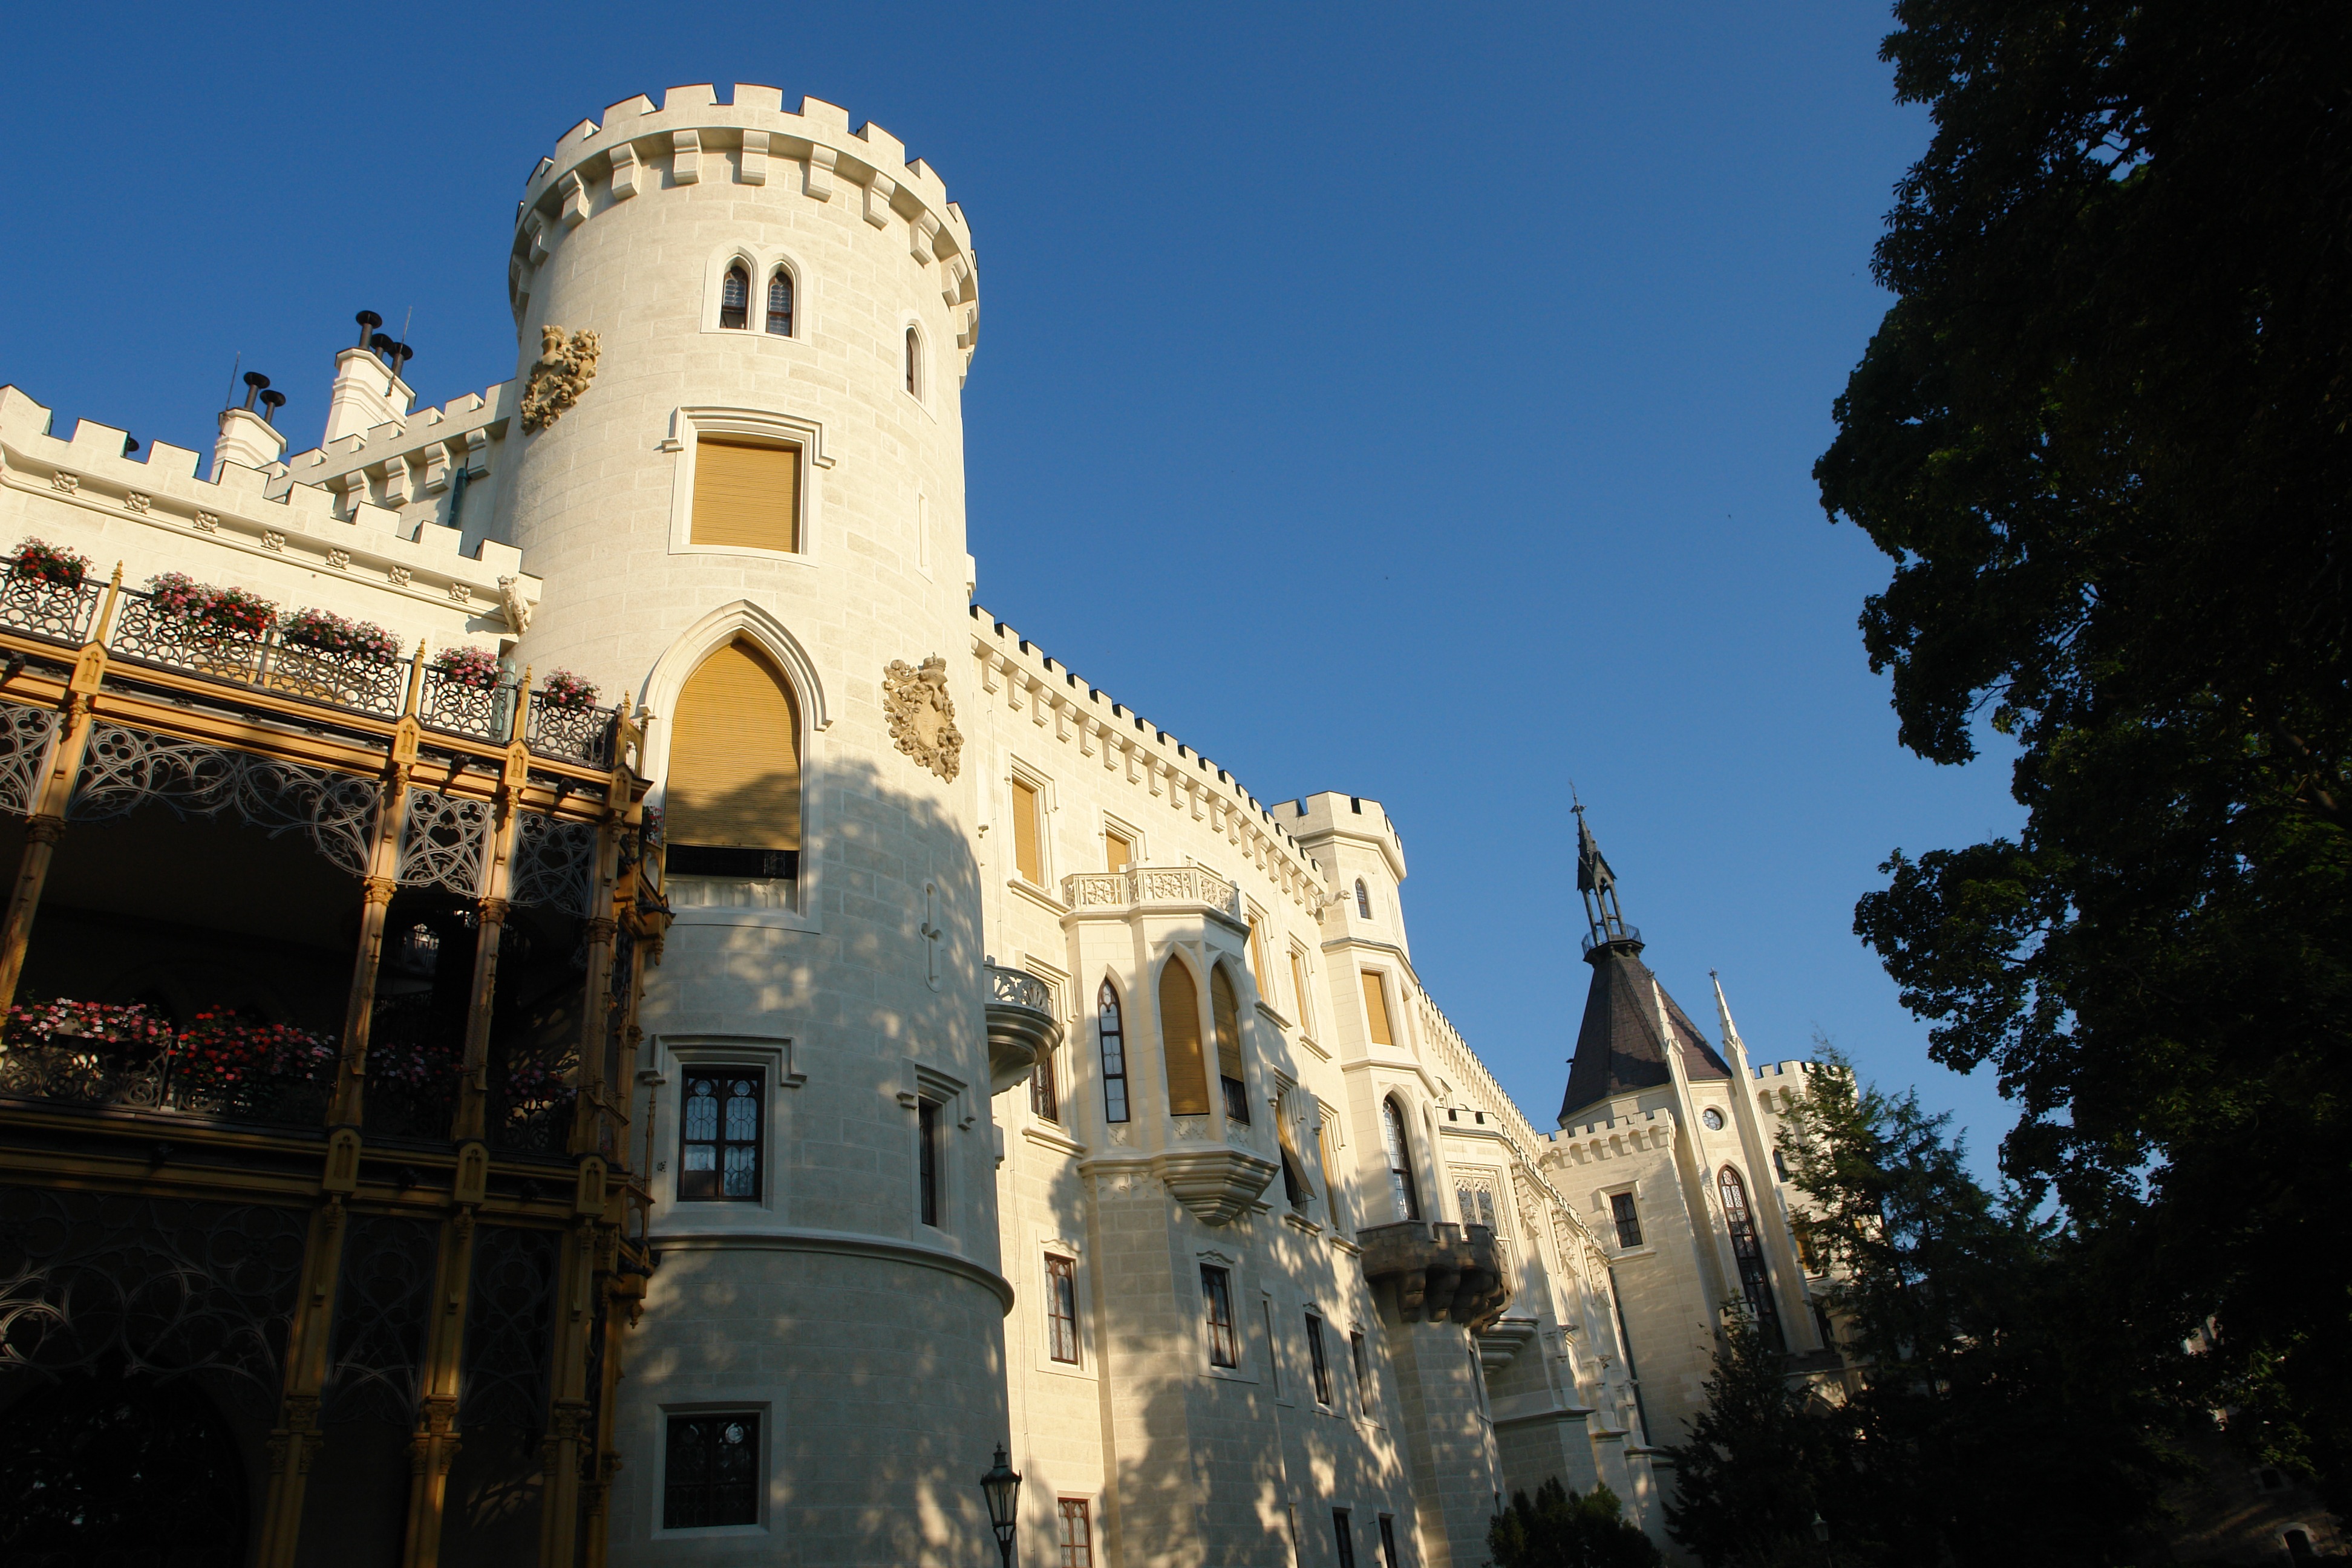
town, building, chateau, palace, landmark, facade, church, cathedral, tourism, place of worship, czech, the urban landscape, mary an lanze bai bao